2 Kings 18

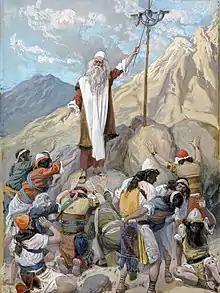
The Brazen Serpent (watercolor circa 1896–1902 by James Tissot)

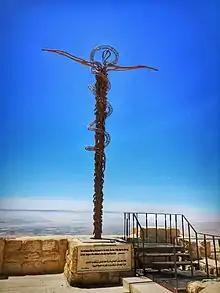
A monument of the bronze serpent (which Moses erected in the Neghev desert) on Mount Nebo, in front of the church of Saint Moses (2018).

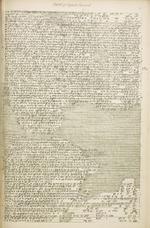
The text of Nimrud Tablet K.3751 in Sir Henry Rawlinson's Editio princeps, which contains the name of "Ahaz (written as "Jeho-ahaz") of Judah".

The Assyrians stormed Judah, likely in response to Hezekiah's rebellion (verse 7) in 701 BCE. In a short time many cities of Judah were occupied and Jerusalem was besieged. King Sennacherib depicted his victory over Lachish in a stone relief in his palace at Nineveh (Lachish reliefs, now in the British Museum) and described Hezekiah's desperate situation on several victory monuments (Sennacherib's Annals):